L'Épine, Marne

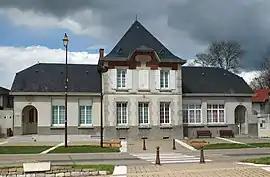
Town hall

L'Épine is a commune in the Marne department in the Grand Est region of north-eastern France.